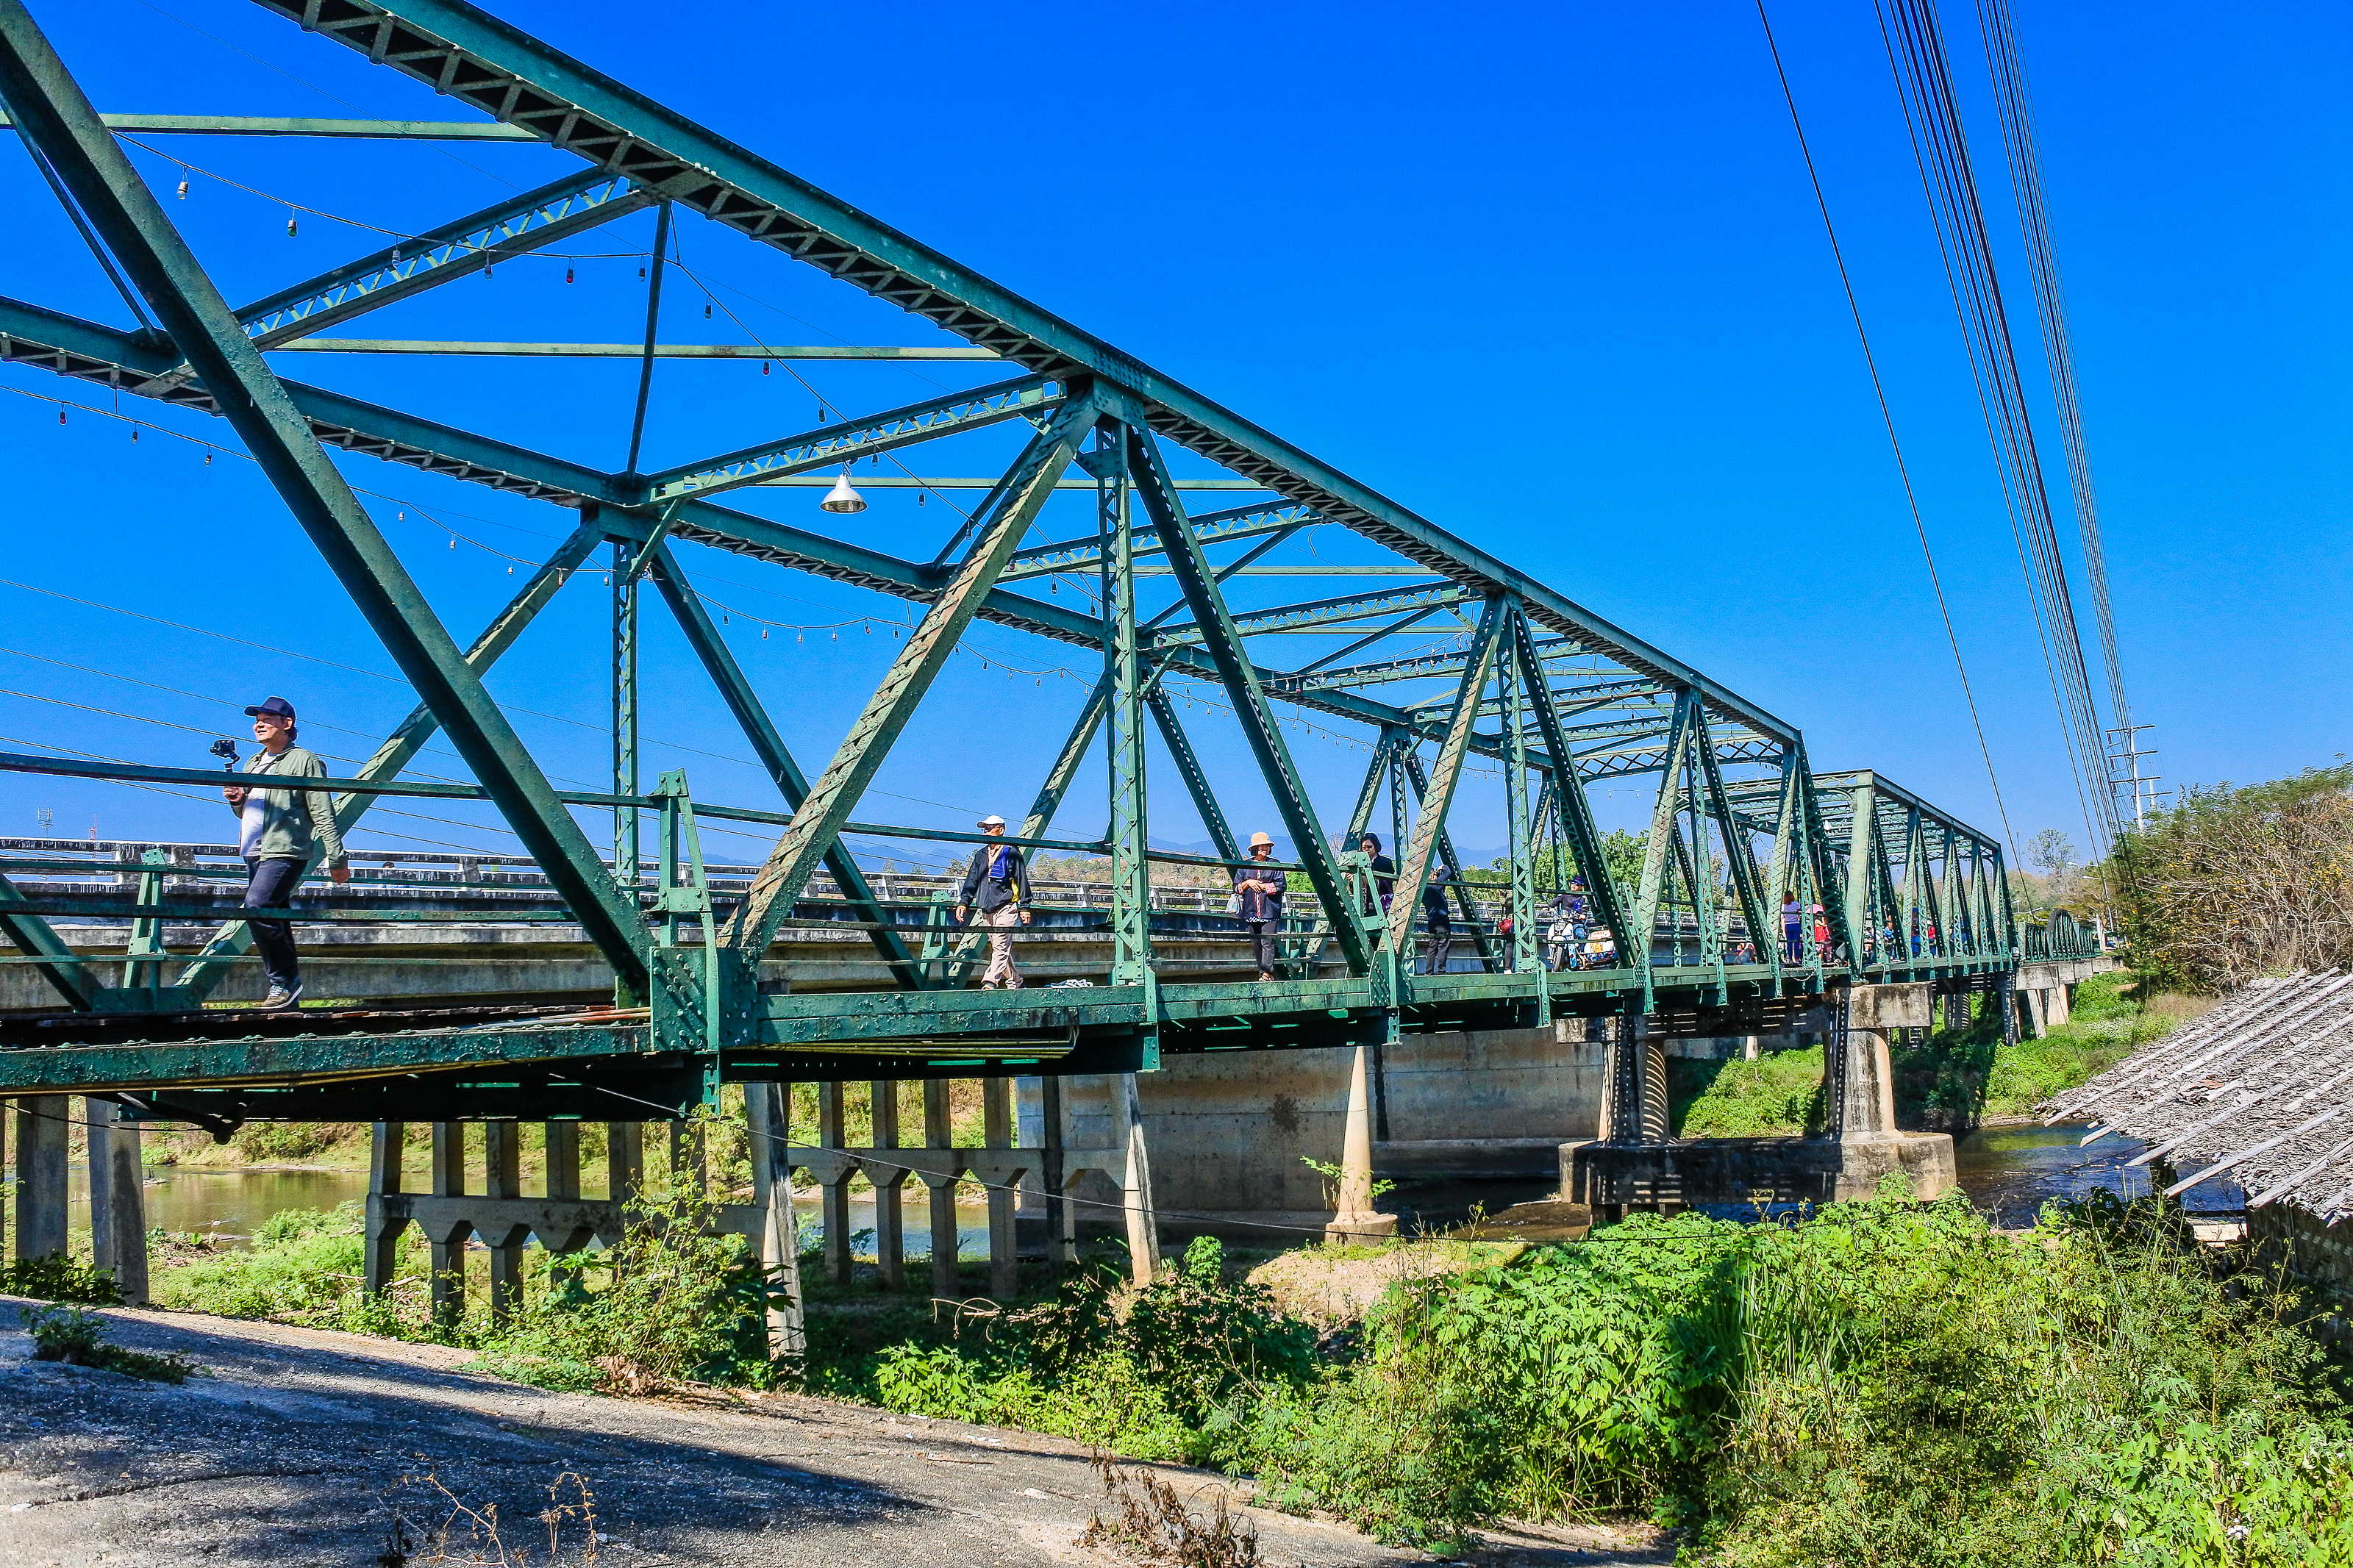
country, steel, line, rural, historical, tourism, scenic, building, scene, tourist, beautiful, rust, trip, modern, road, design, thailand, construction, pai, perspective, maehongson, track, architecture, traffic, old, asia, metal, history, northern thailand, water, structure, way, transportation, attraction, mystery, route, urban, iron, bridge, river, travel, landscape, girder bridge, truss bridge, transport, overpass, nonbuilding structure, Plate girder bridge, box girder bridge, sky, bailey bridge, beam bridge, skyway, cantilever bridge, brug, trestle, thoroughfare, concrete bridge